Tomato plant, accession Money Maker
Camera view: horizontal (90 deg, fisheye); turntable rotation: 210 degrees
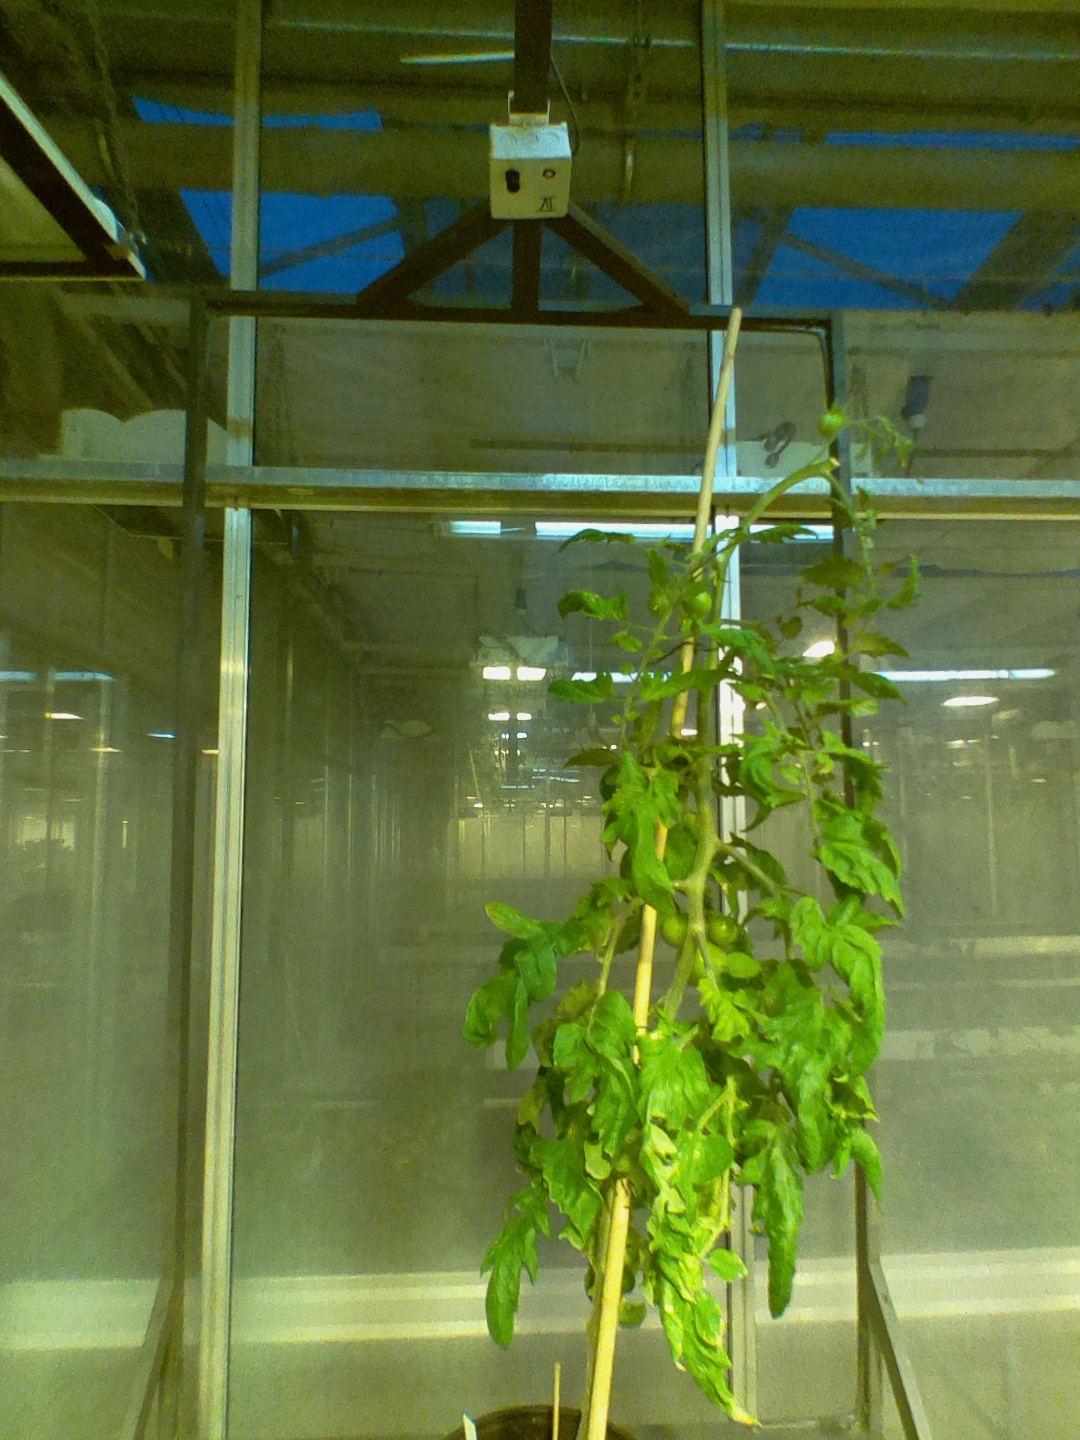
BBCH growth stage 78: 80% -90% of final fruit size